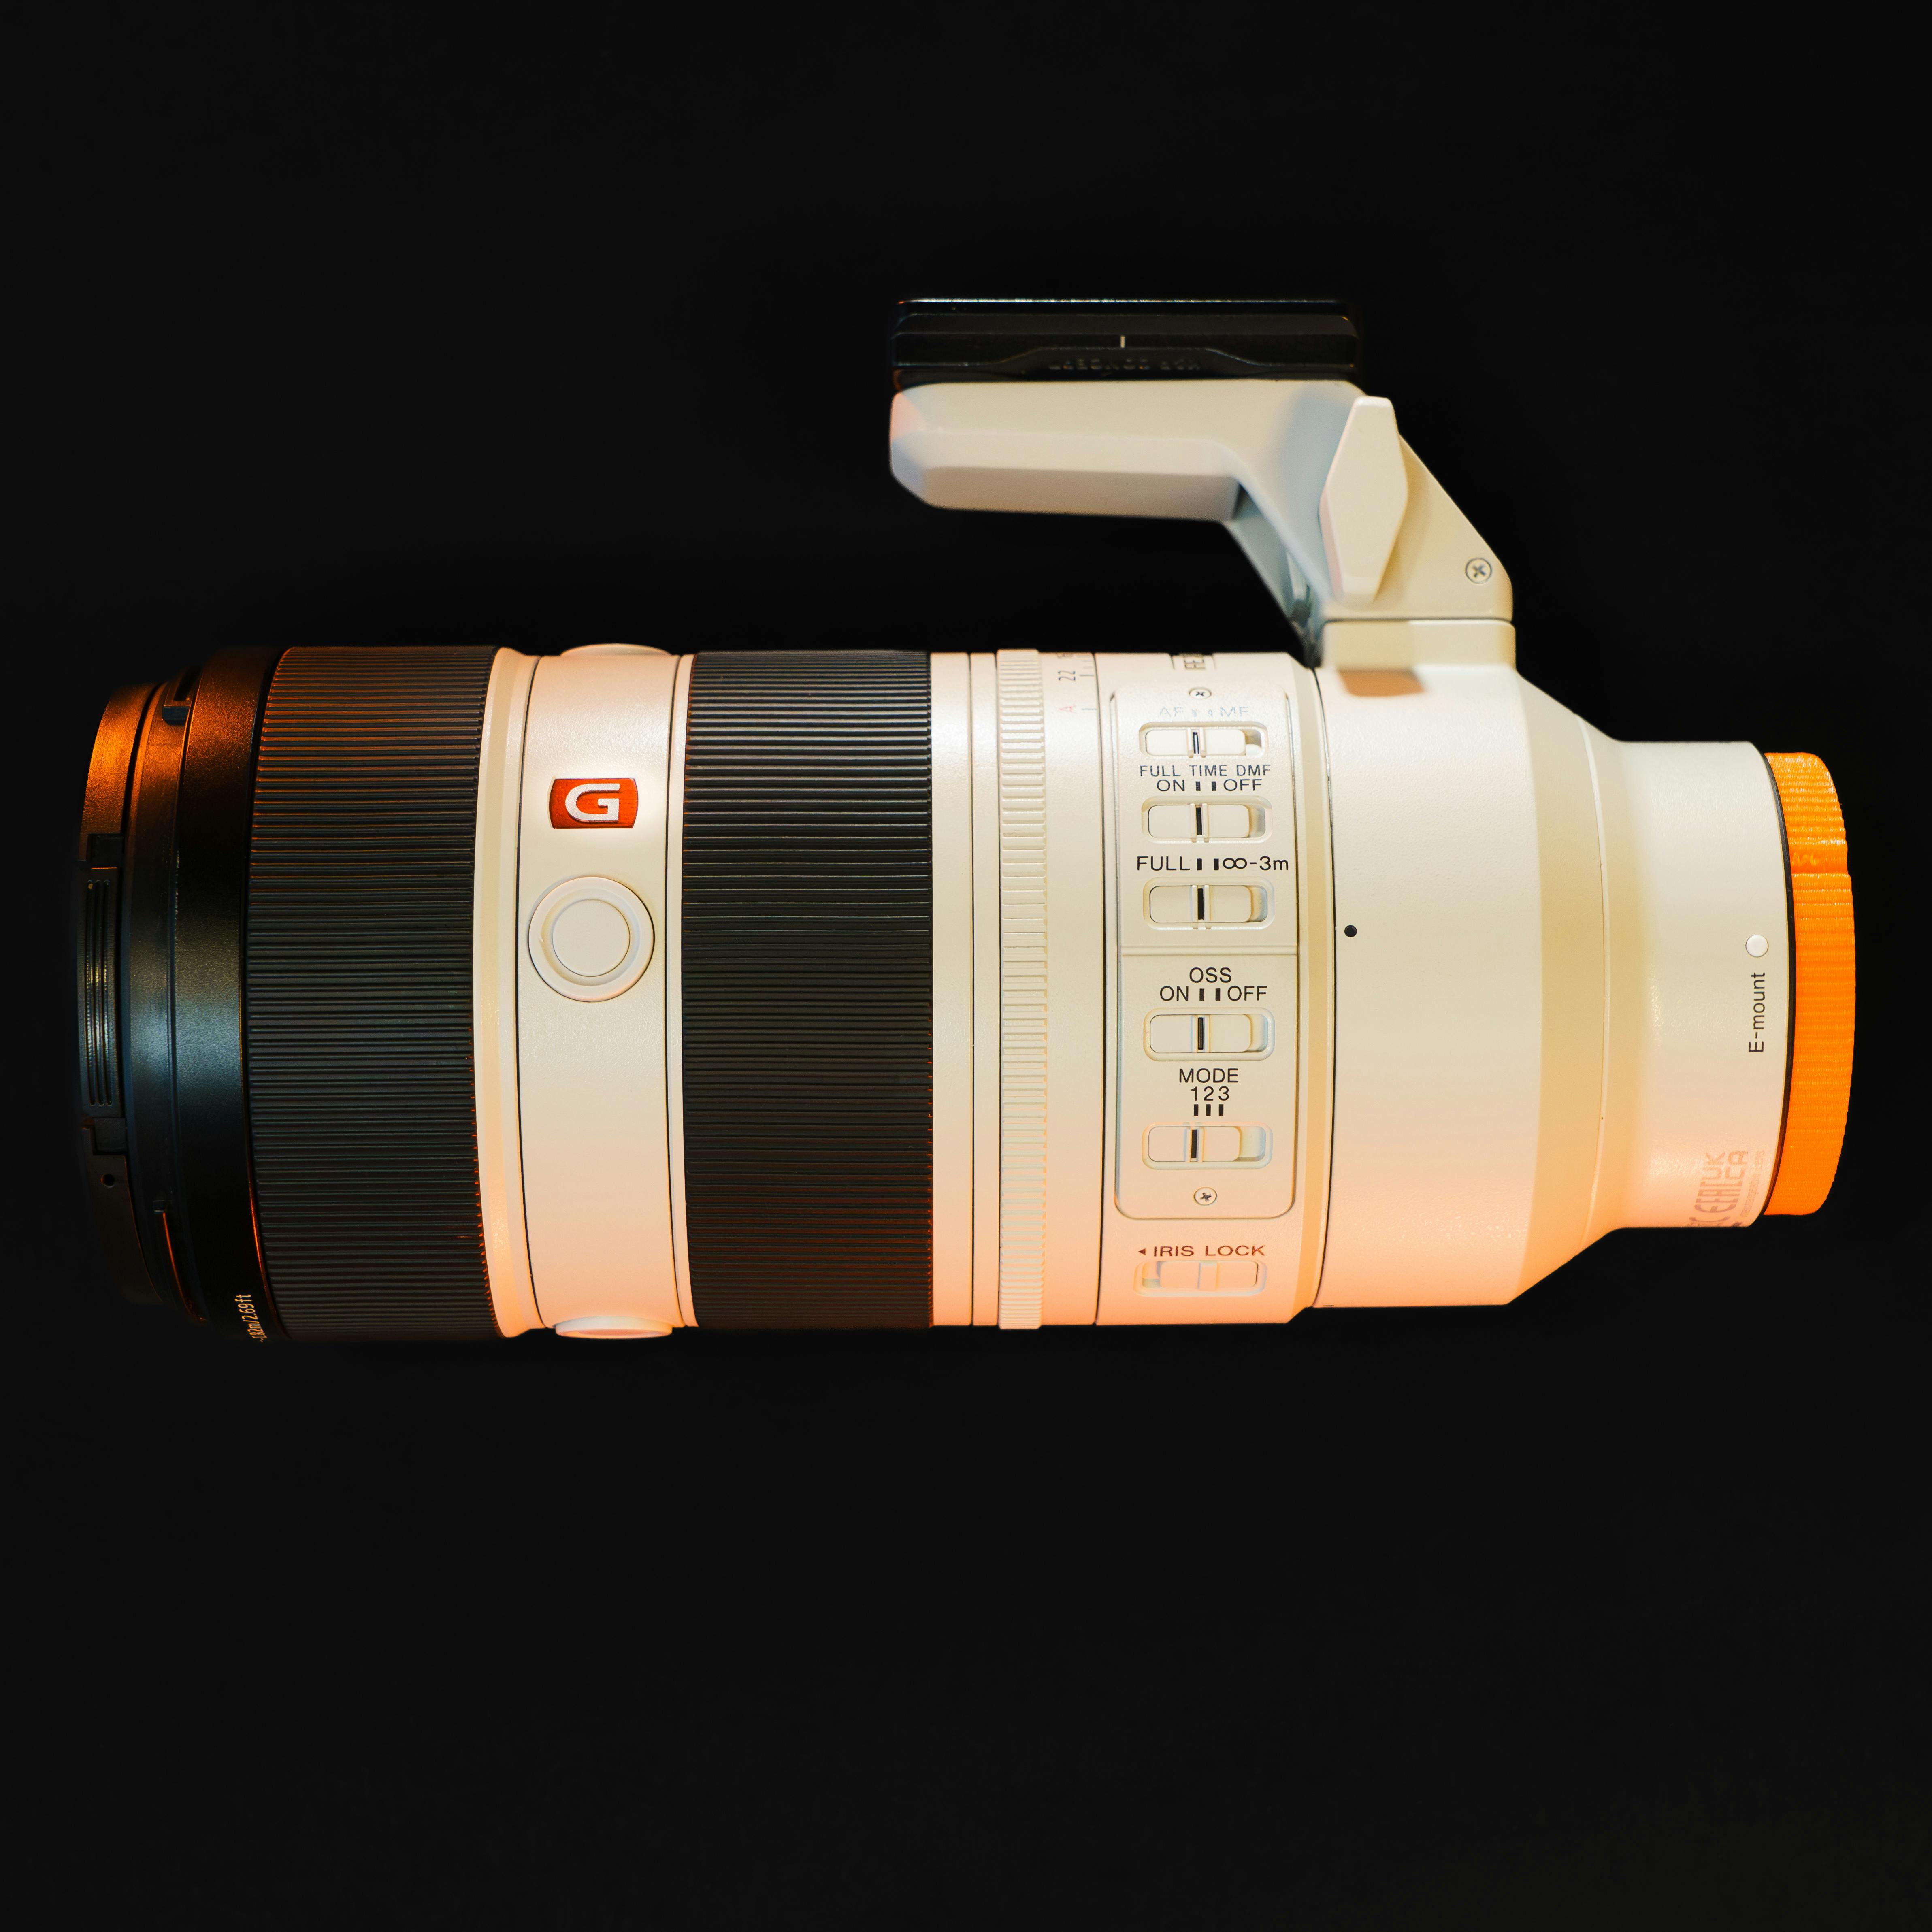
camera, brown, fluid, Material property, camera lens, font, cylinder, liquid, bottle, optical instrument, teleconverter, lens, cameras optics, camera accessory, still life photography, drink, lens hood, liqueur, rectangle